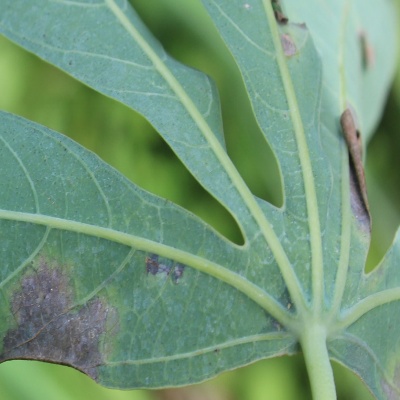
Crop: Cassava
Condition: bacterial blight